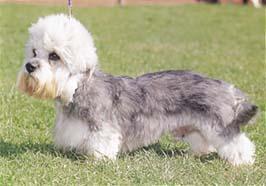
Dandie_Dinmont